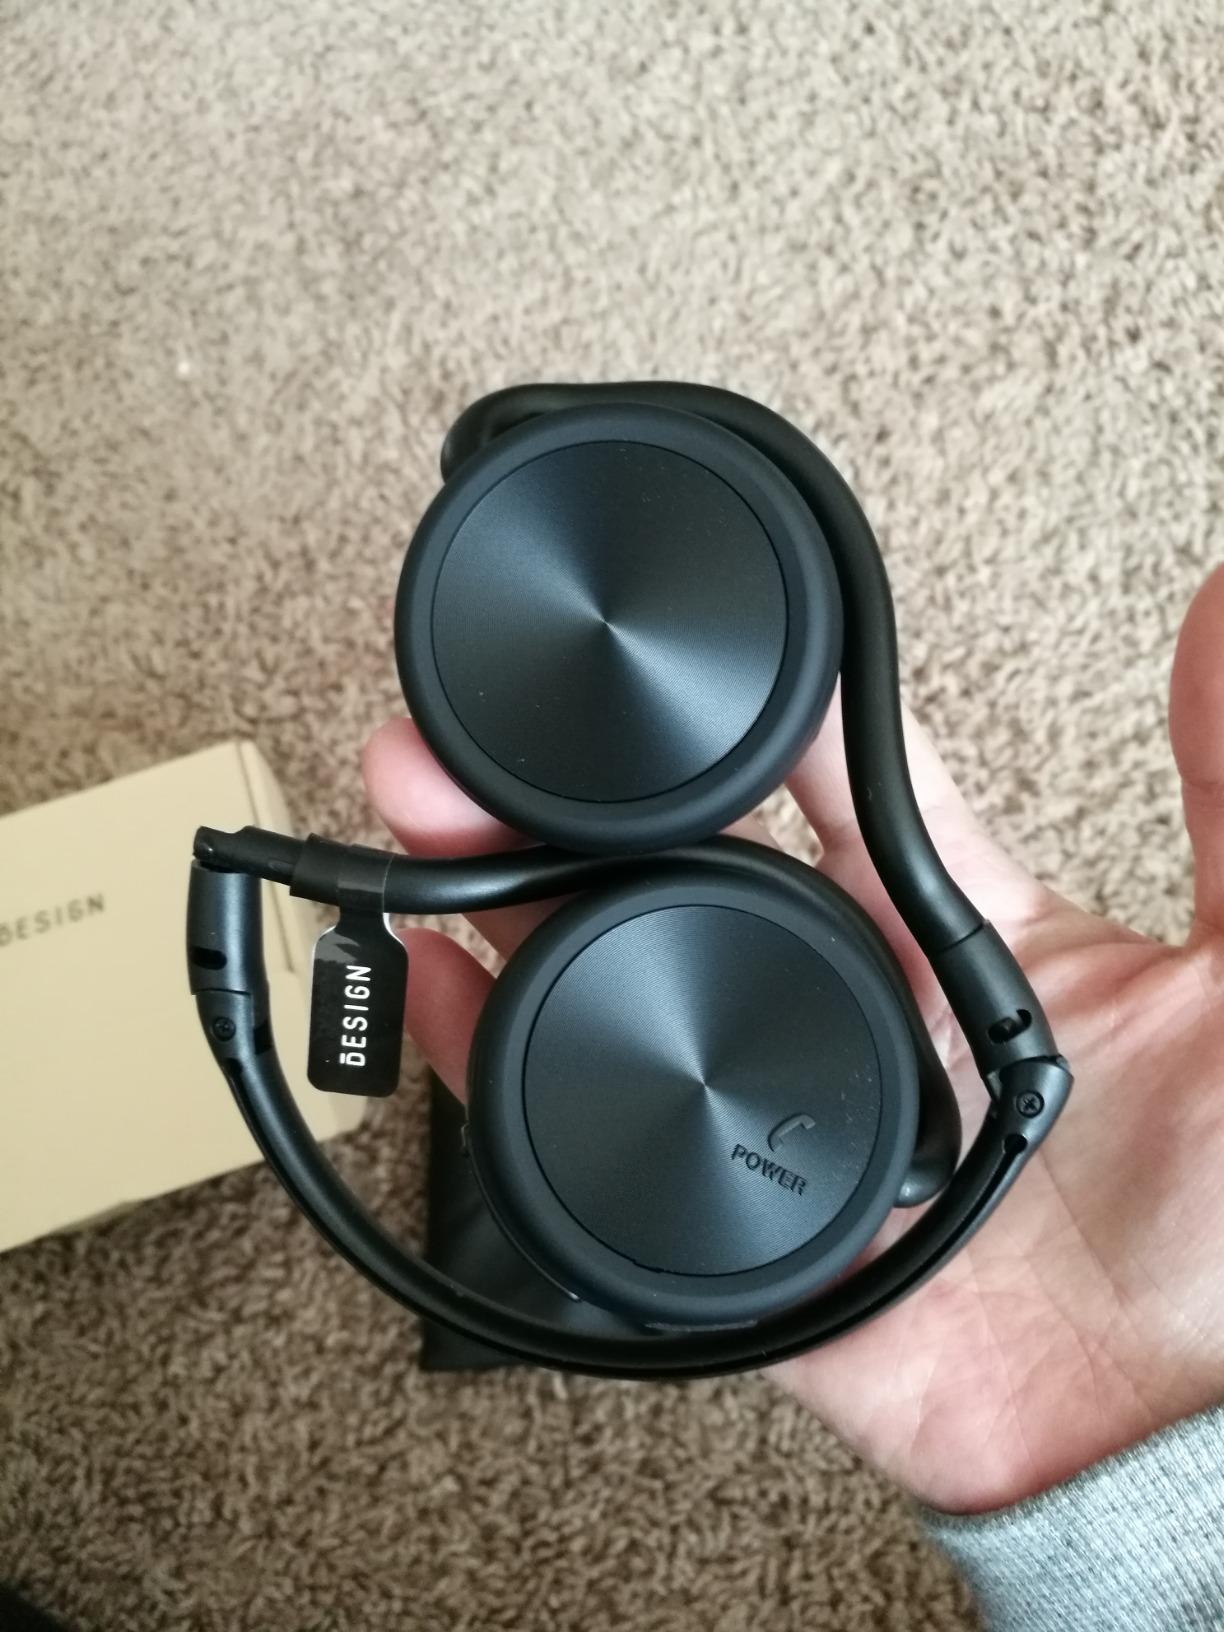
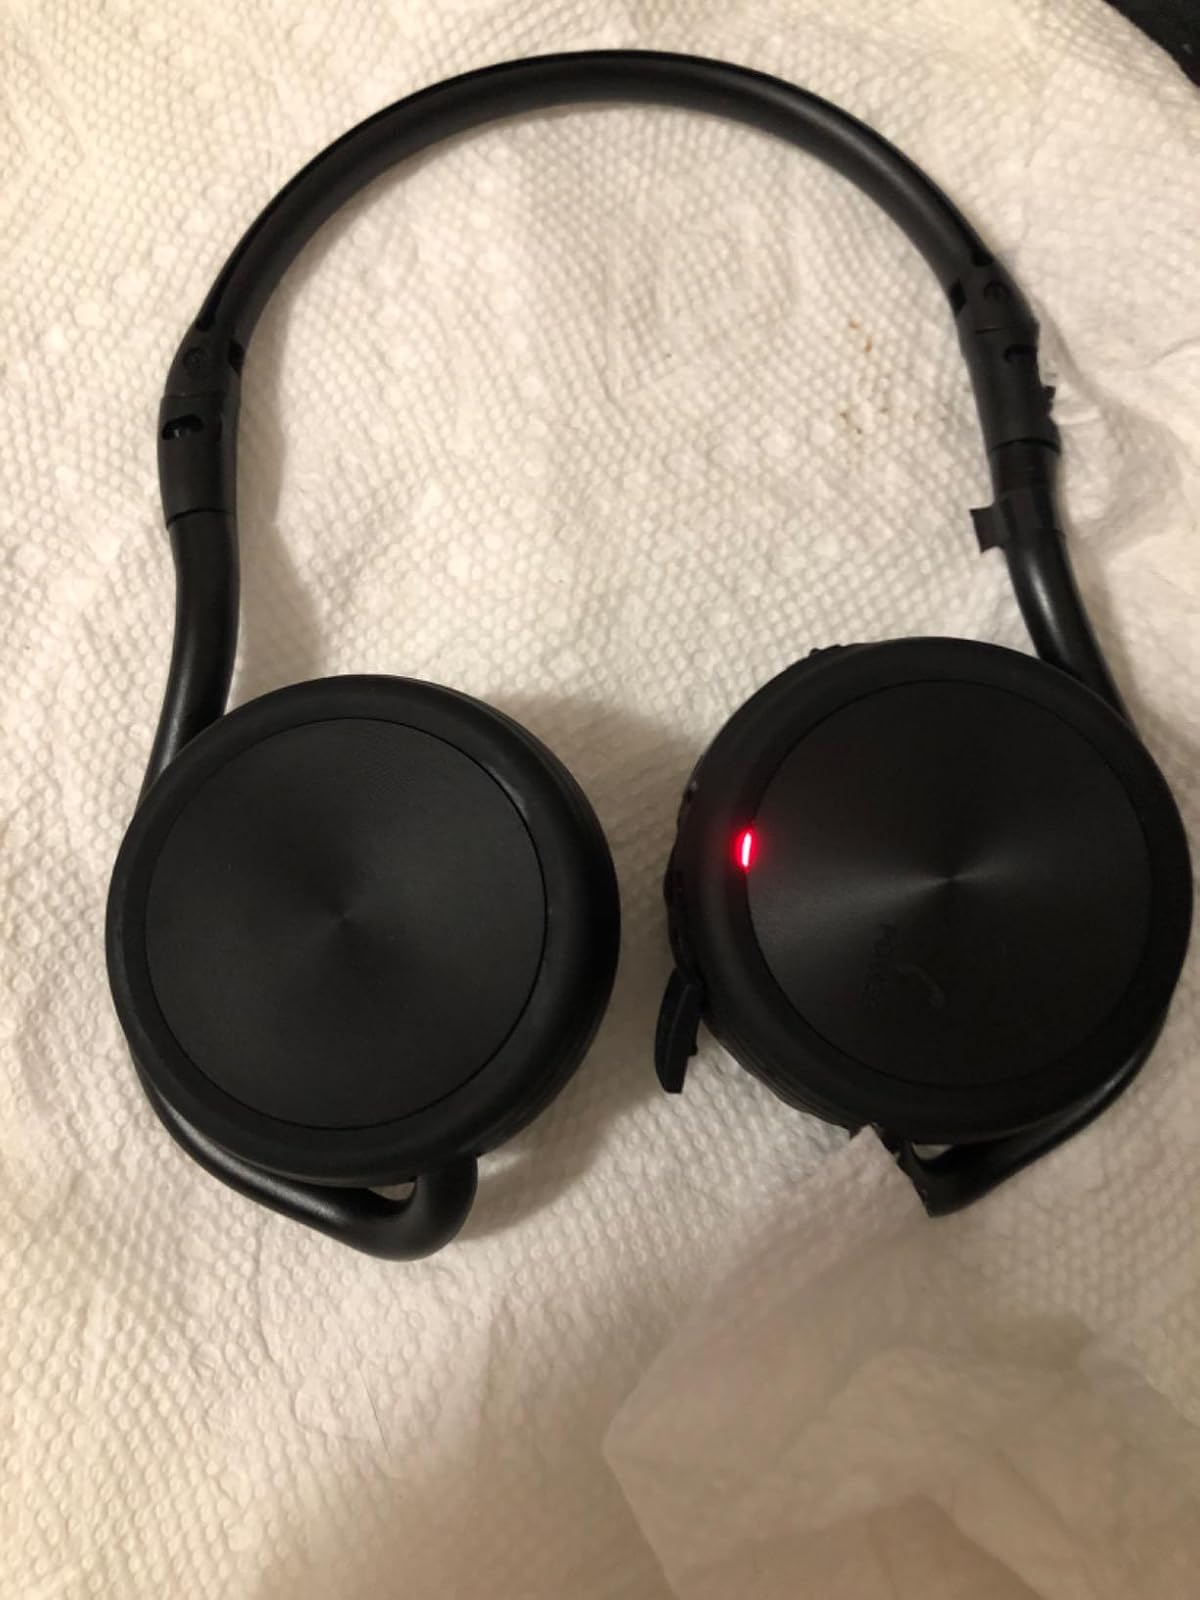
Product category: headphones
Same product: yes